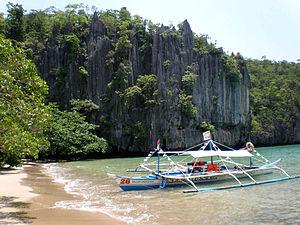
Le banka est un bateau philippin à moteur en bois et bambou. Il s'agit d'une version à moteur des traditionnels paraws.